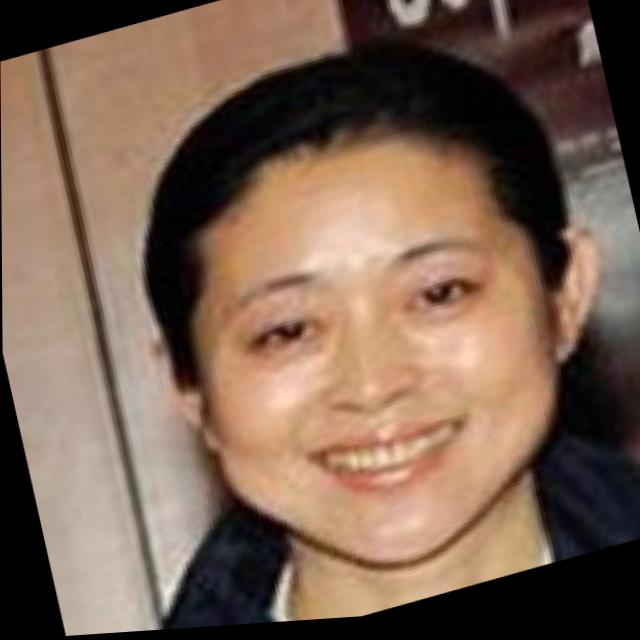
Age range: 45-64